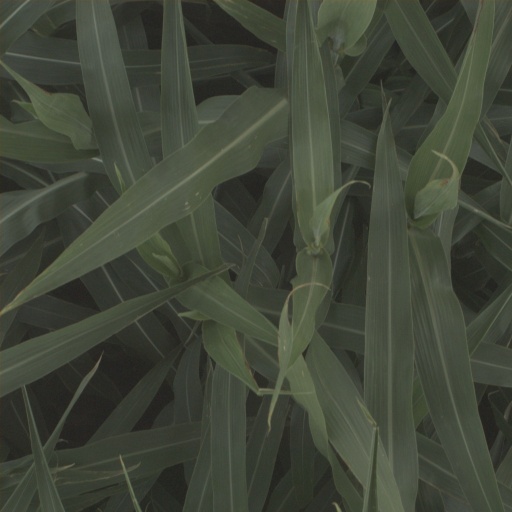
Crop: sorghum